Farm Crest Bakeries building

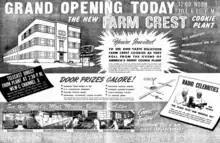
Advertisement for the building's opening day festivities

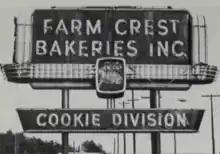
Original factory sign

The building was constructed in 1949 as a cookie factory, owned by Farm Crest Bakeries. Farm Crest was founded around 1930 as a cake manufacturer, based in Detroit. The founder's son, Raymond Grennan, assumed control of the company in 1936 and began its cookie manufacturing the following year.